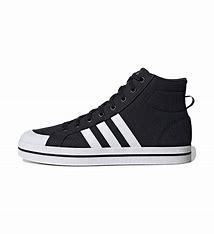
Brand: adidas
Model: neo Adidas NEO Bravada